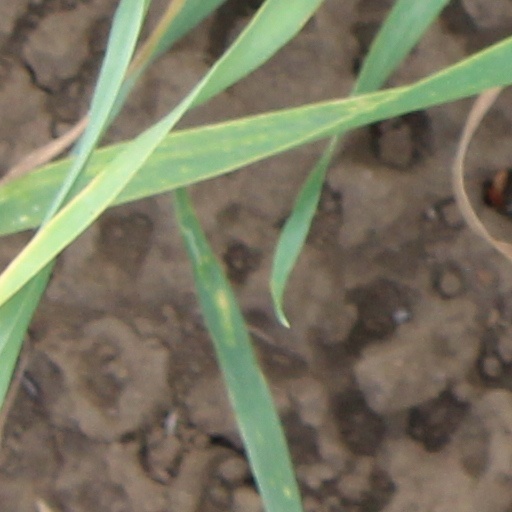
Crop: wheat